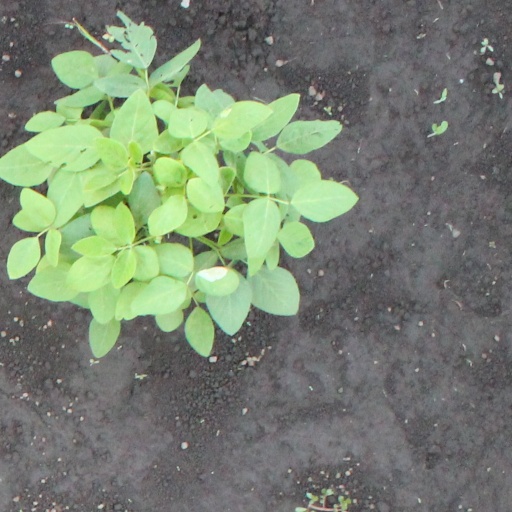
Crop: soybean